Kick (association football)

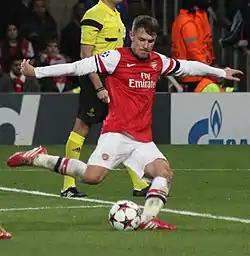
Aaron Ramsey of Arsenal kicking a football

A kick is a skill in association football in which a player strikes the ball with their foot. Association football, more commonly referred to as football and also known as soccer, is a sport played world-wide, with up to 265 million people around the world participating on a yearly basis. Kicking is one of the most difficult skills to acquire in football. This skill is also vitally important, as kicking is the way in which passes are made and the primary means by which goals are scored.